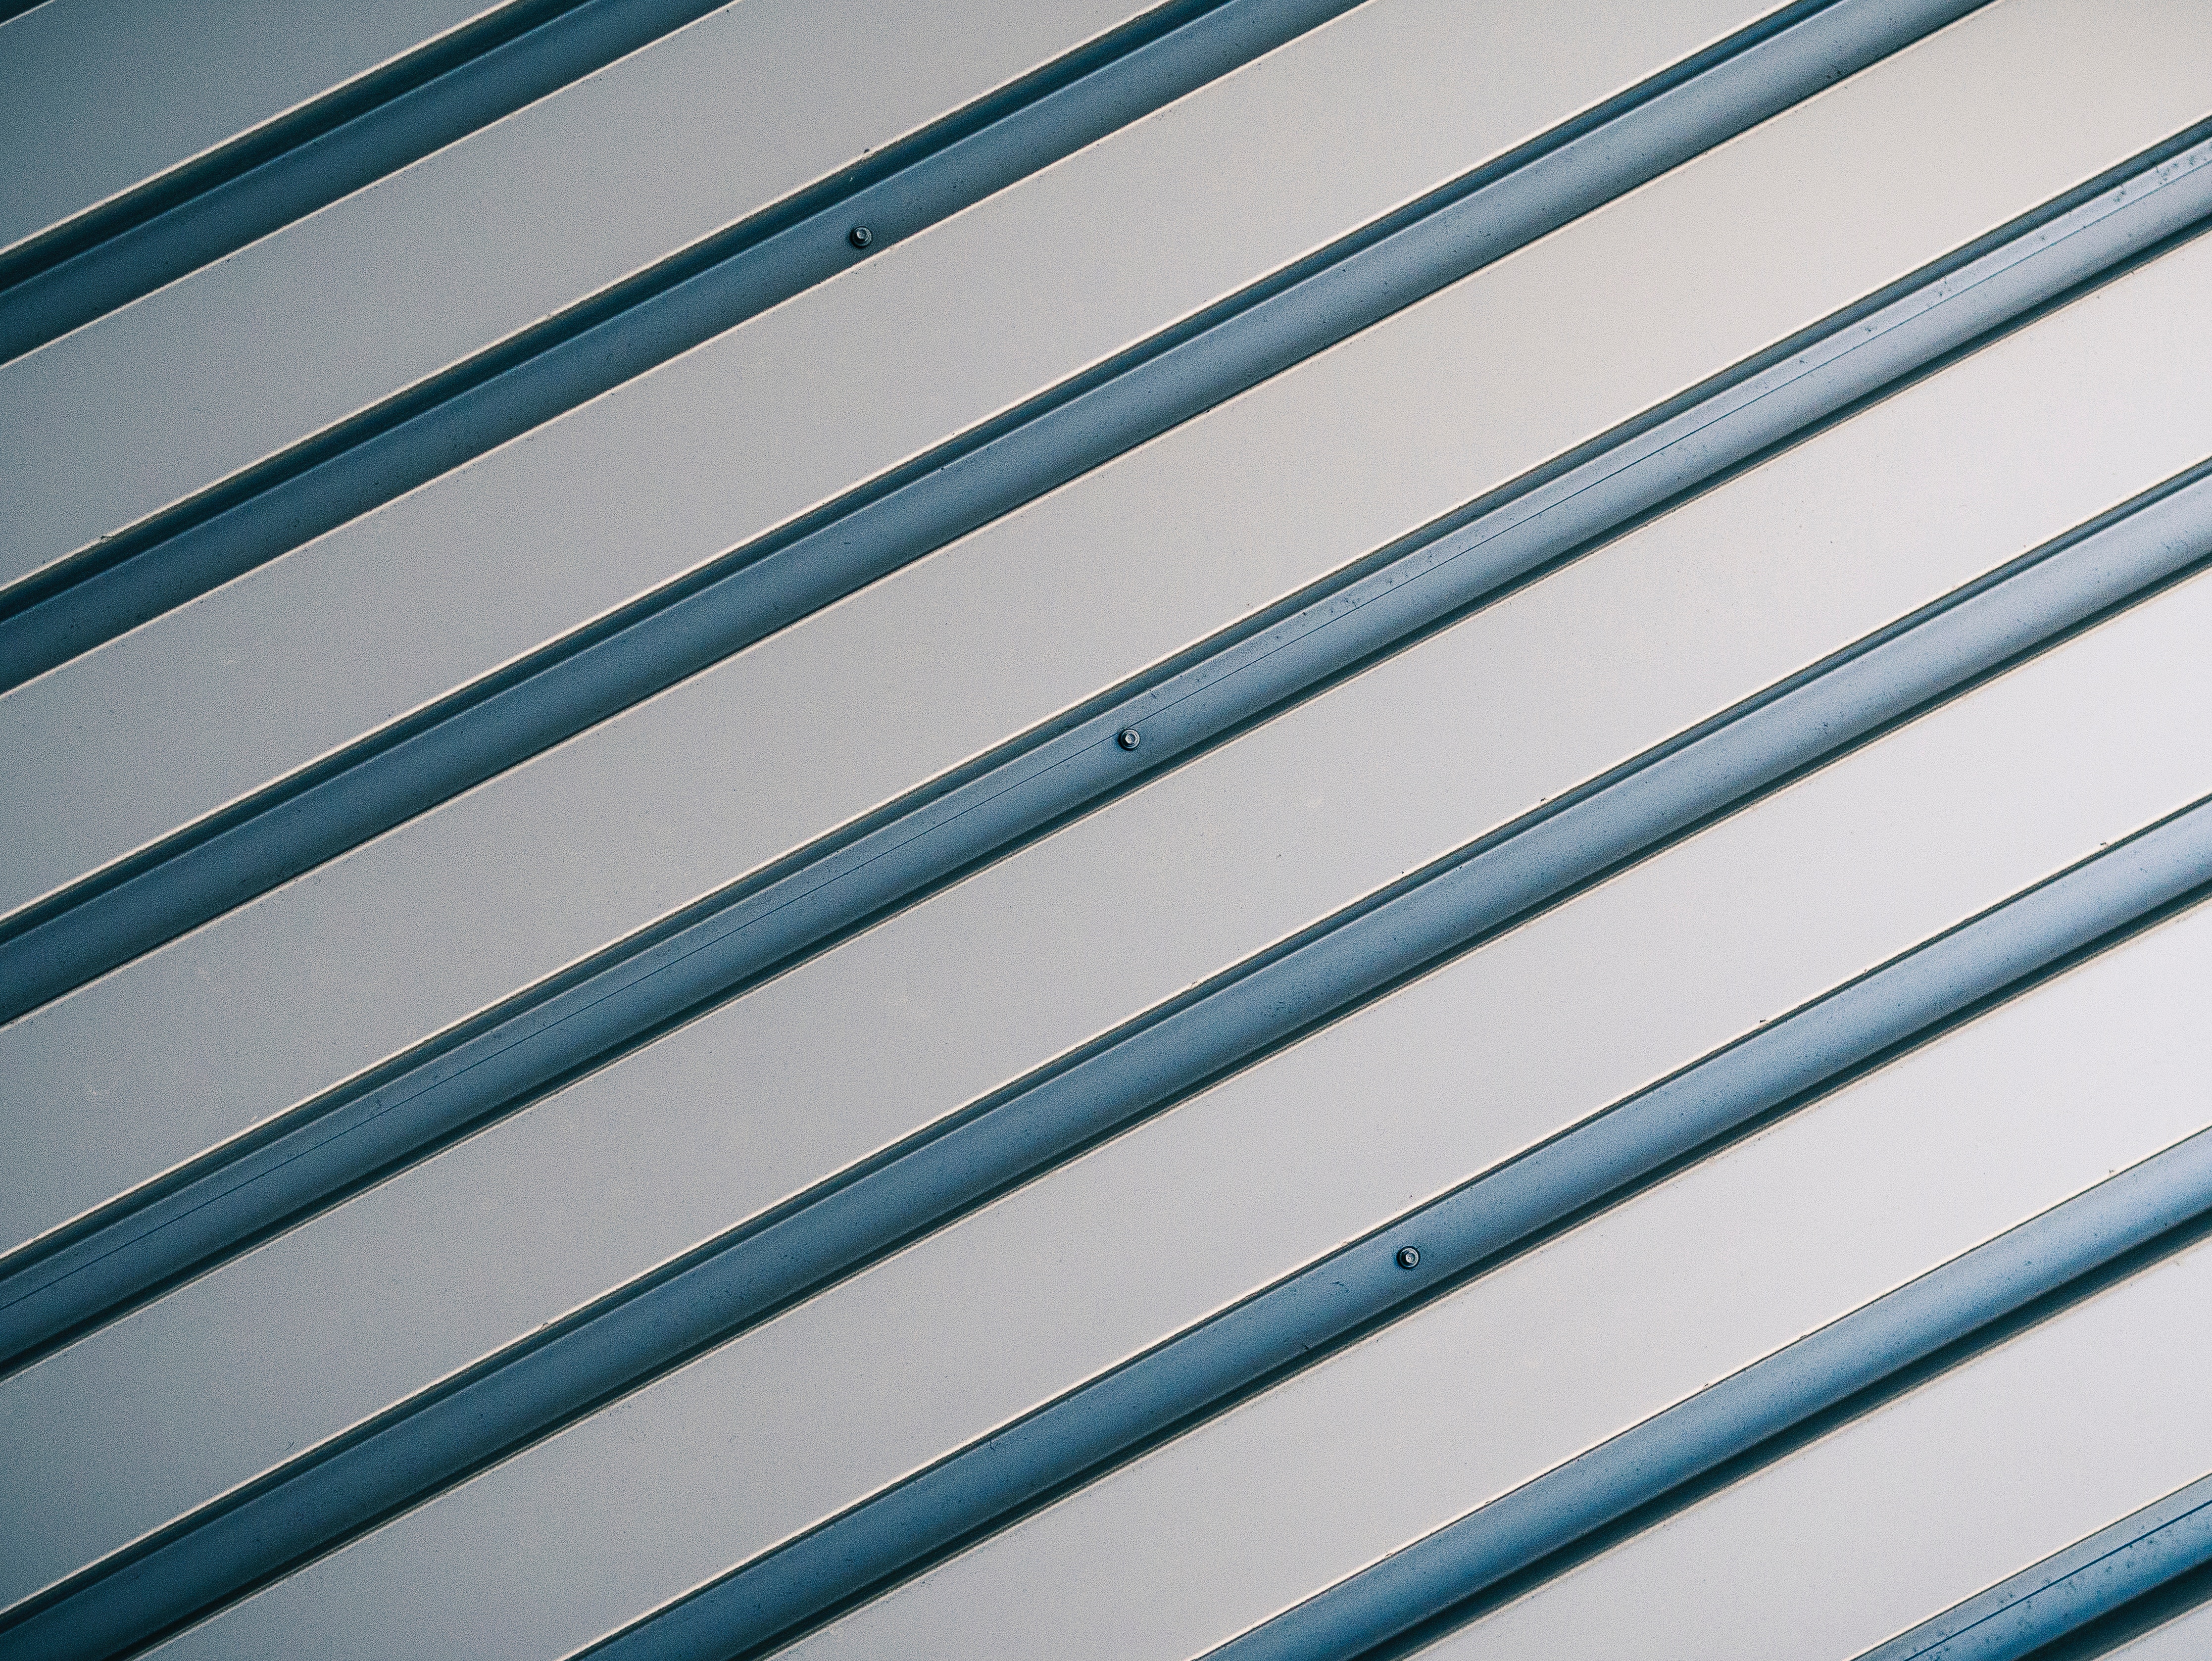
wing, light, wood, white, texture, floor, window, ceiling, pattern, line, metal, blue, lighting, material, interior design, design, daylighting, automotive exterior, window covering